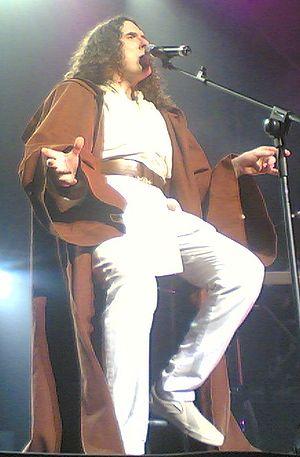
"The Saga Begins est une parodie de ""Weird Al"" Yankovic fondée sur la chanson American Pie de Don McLean. Il est sorti en 1999.